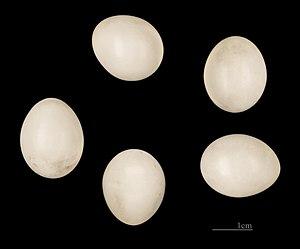
Le Pic épeichette est la plus petite des espèces de pic européens. Cette espèce appartient désormais au genre Dryobates.